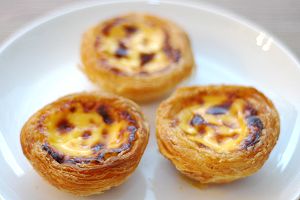
Pastel de nata
Pastel de nata.
Pastel de nata, er en portugisisk æggetærte-wienerbrød, der oprindeligt stammer fra Portugal, men som også findes i Brasilien og andre lande, hvor der er en stor andel af portugisiske immigranter.